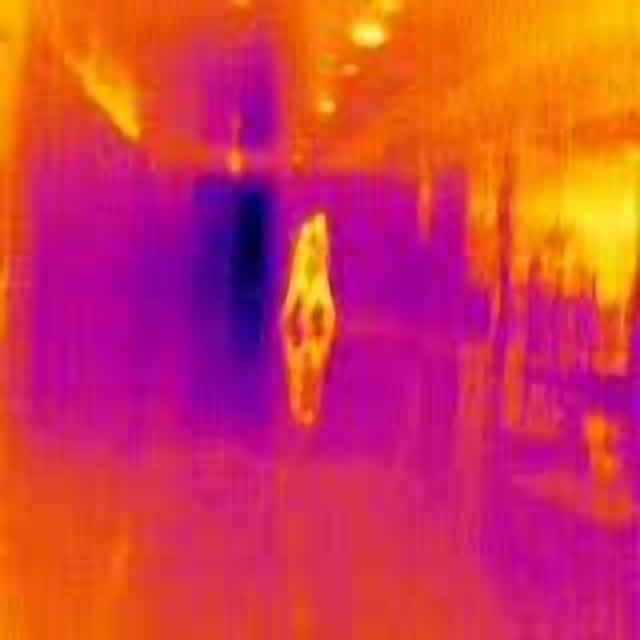
Detected objects:
label: person
label: person